2022 Brazilian gubernatorial elections

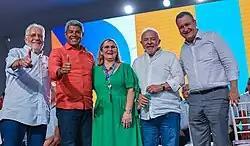
Incumbent Rui Costa (far-right) could not run for a third term, but a member of his party Jerônimo Rodrigues (second left) was elected. Costa became Chief of Staff for Luiz Inácio Lula da Silva (left from Costa).

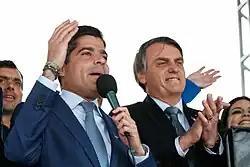

In Bahia, Jerônimo Rodrigues, a bureaucrat in the government of incumbent Rui Costa and former National Secretary for Territorial Development in the Rousseff presidency, defeated ACM Neto, the former mayor of Salvador da Bahia, Secretary General of the Brazil Union, and grandson of former governor ACM in the second round.